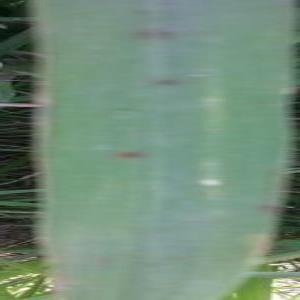
Disease: Brownspot